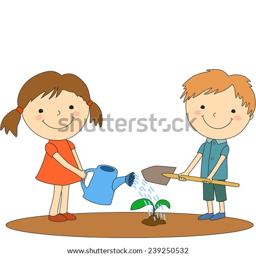
illustration of cartoon girl and boy planting sprout with watering can and a shovel on the white background